Ciaran Martin

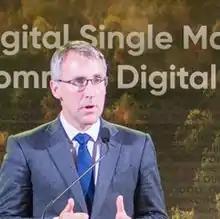
Martin in 2017

Ciaran Liam Martin, (born 19 September 1974), is a British professor and former CEO of the National Cyber Security Centre (NCSC). In September 2020 he was appointed Professor of Practice in the Management of Public Organisations at the Blavatnik School of Government, University of Oxford.